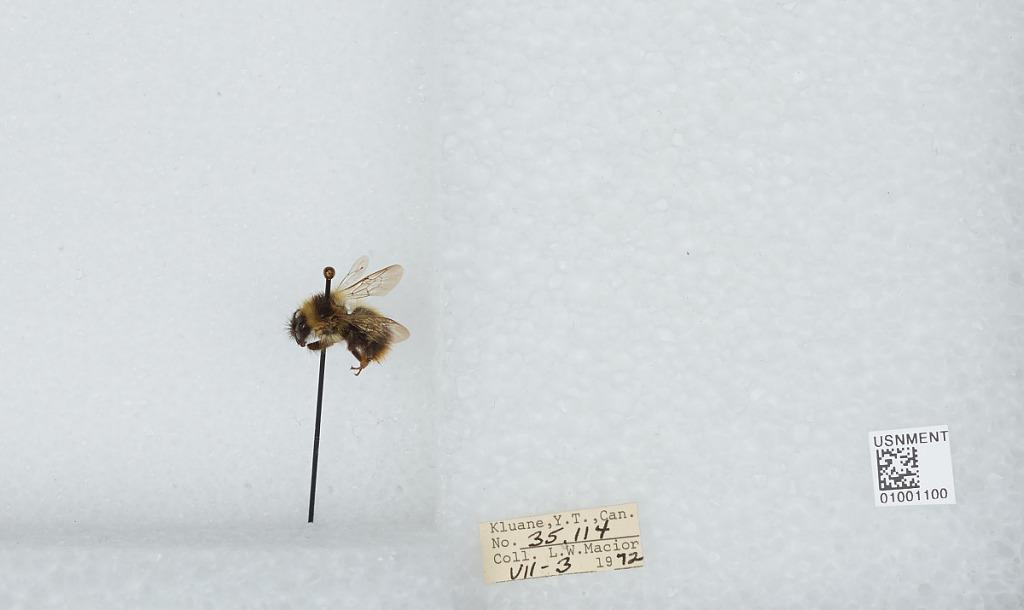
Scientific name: Bombus (Pyrobombus) frigidus Smith
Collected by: L. Macior
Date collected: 1972-7-3
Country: Canada
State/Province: Yukon Territory
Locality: Kluane
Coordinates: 60.75, -139.5